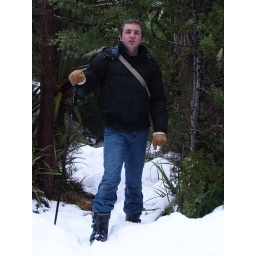
crap day so headed out for one of the forest walks below the ski field